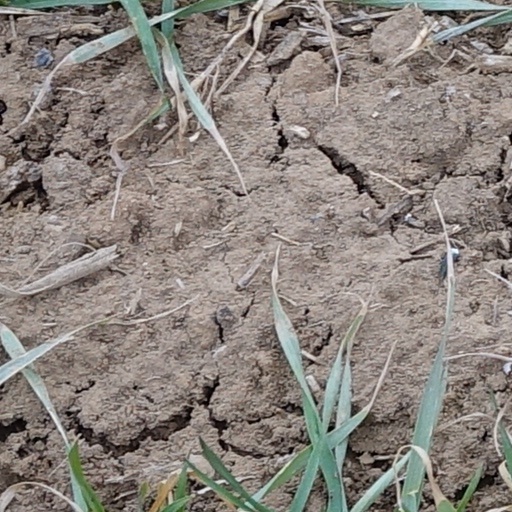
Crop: wheat